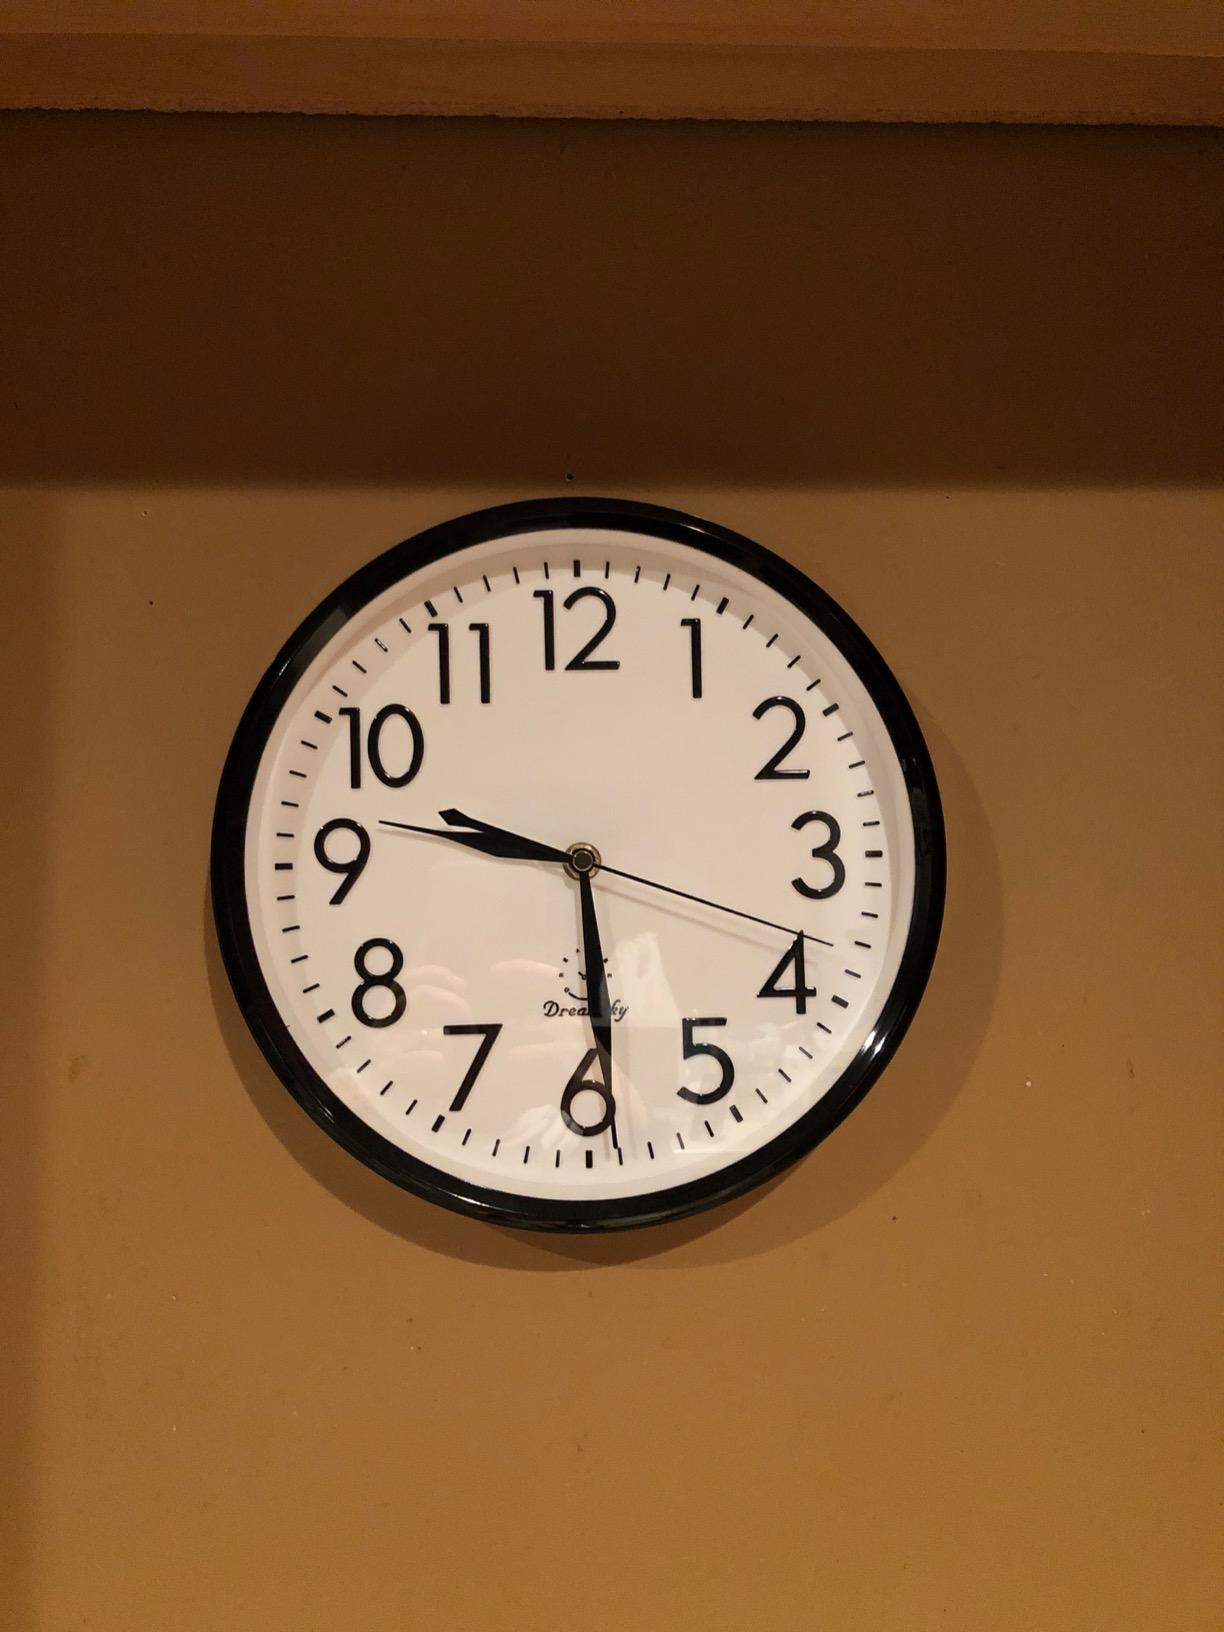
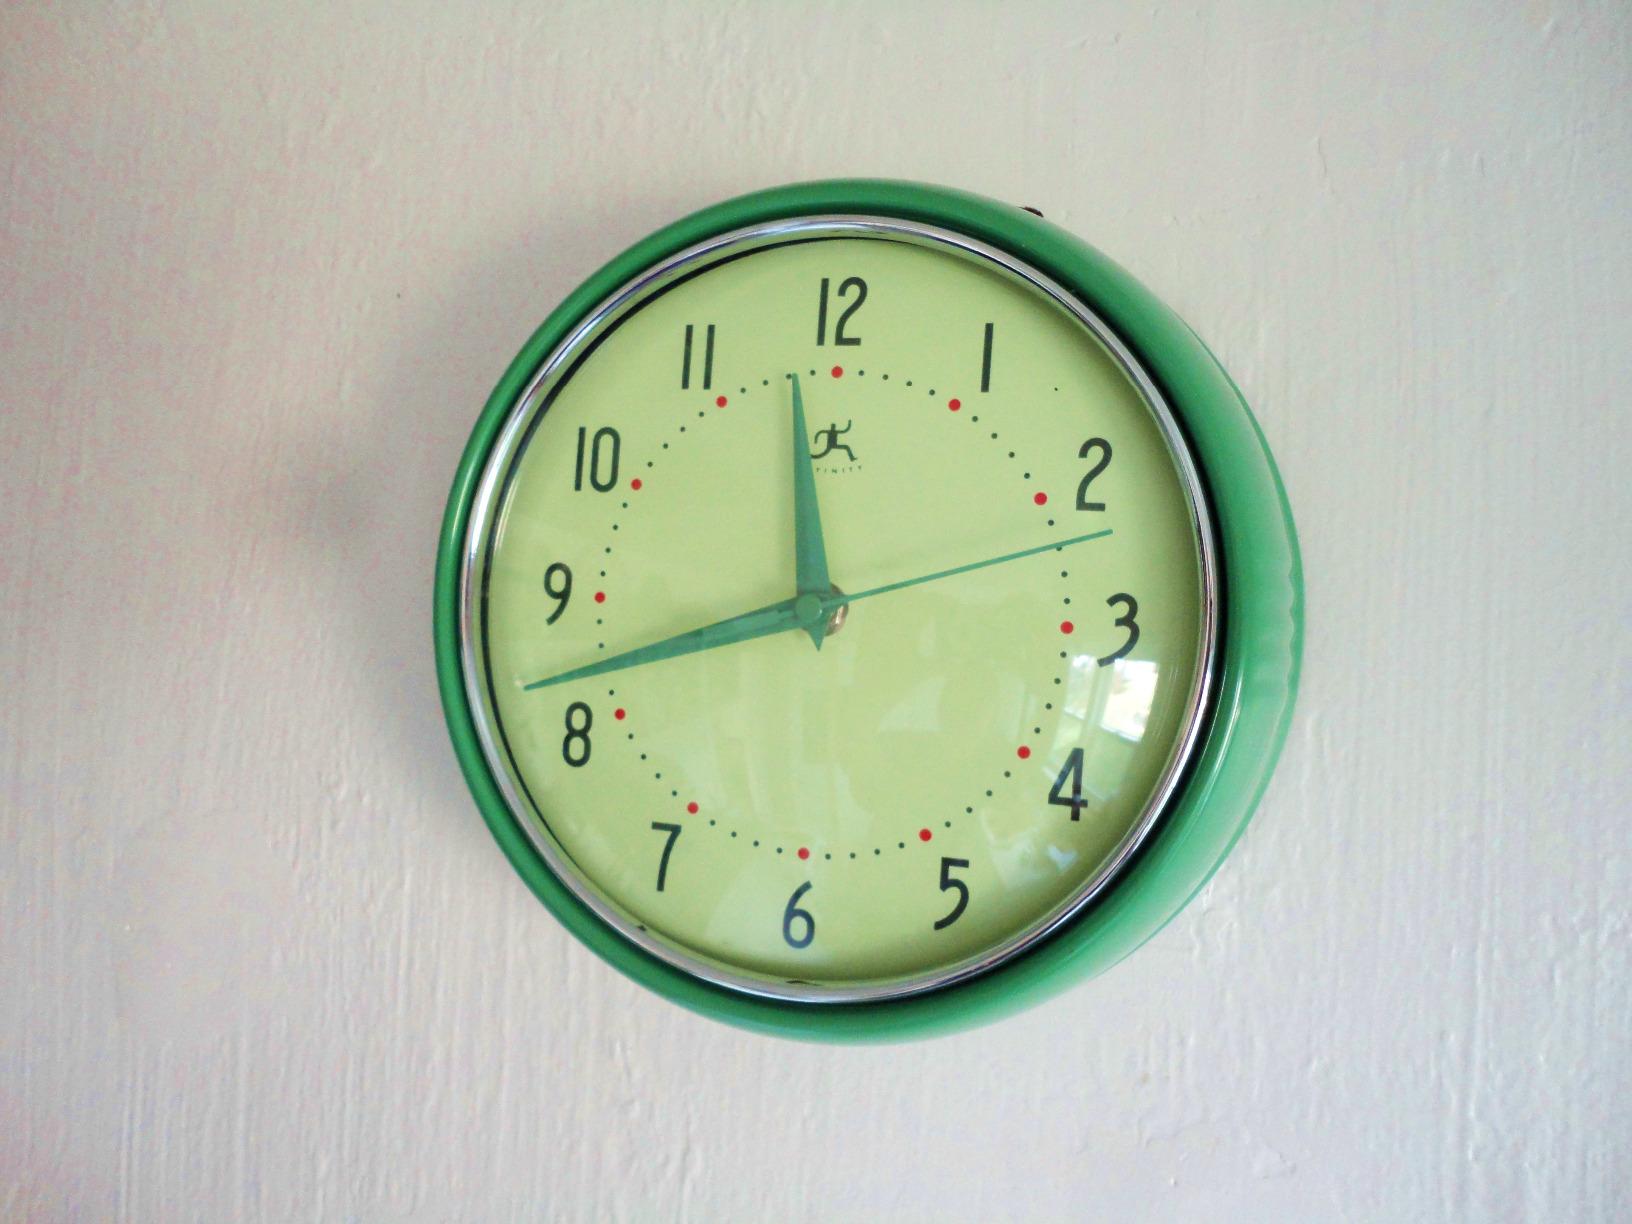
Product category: clock
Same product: no